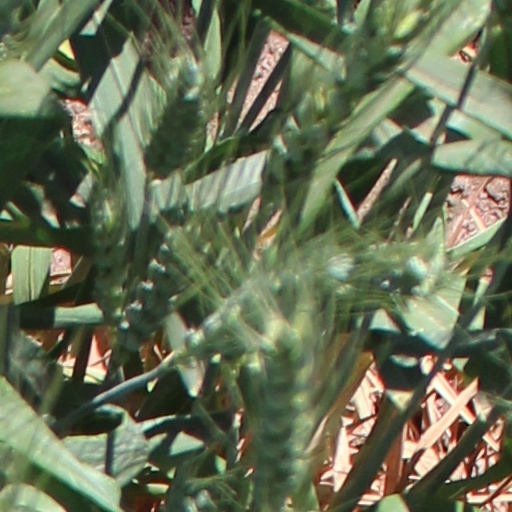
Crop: wheat